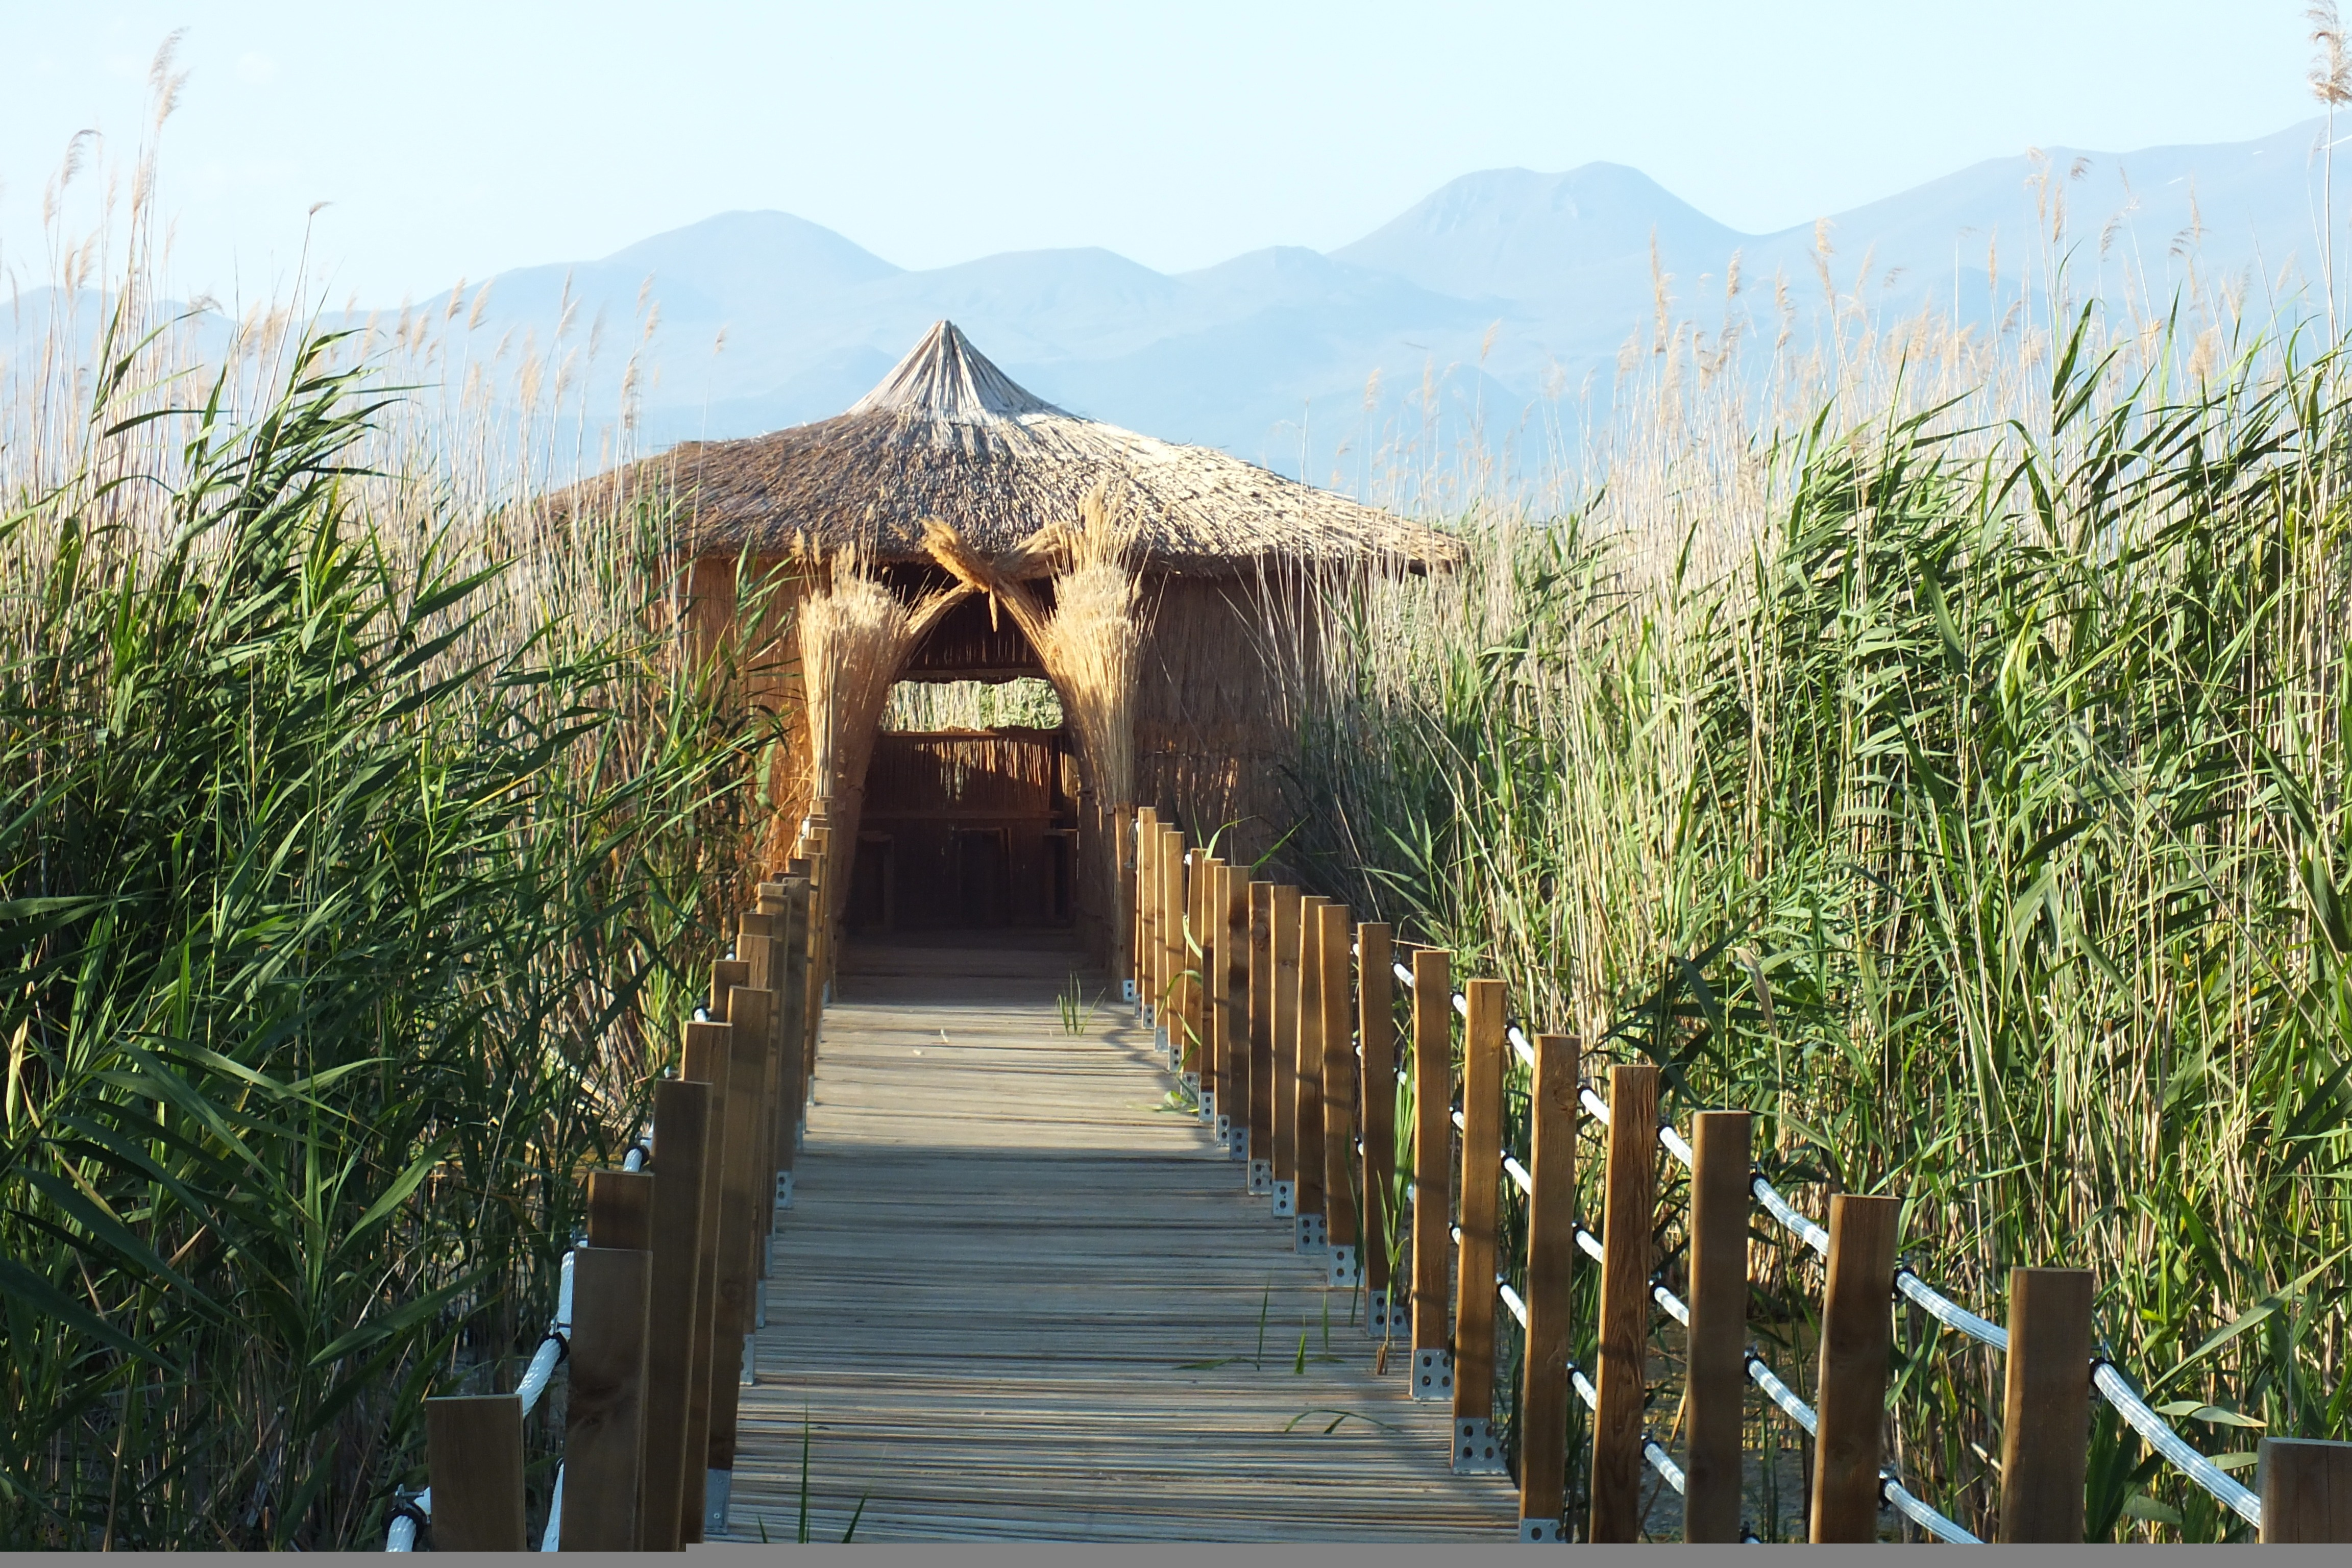
nature, bridge, love, tourism, estate